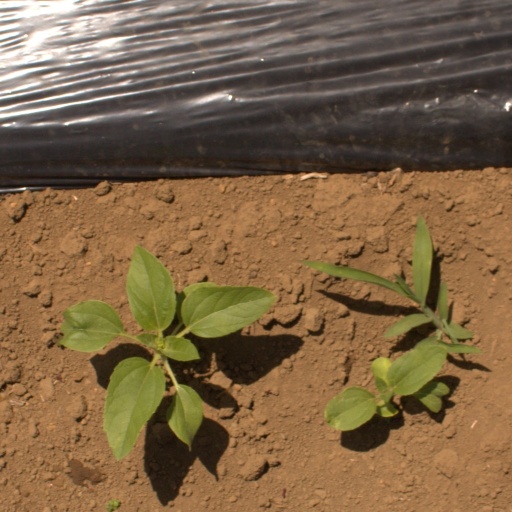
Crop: Jerusalem artichoke